Cowboy

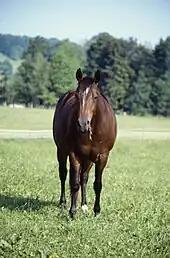
A stock type horse suitable for cattle work

The necessity for horse riders who guard herds of cattle, sheep or horses is common wherever wide, open land for grazing exists. In the French Camargue, riders called "gardians" herd cattle and horses. In Hungary, csikós guard horses and gulyás tend to cattle. The herders in the region of Maremma, in Tuscany (Italy) are called butteri (singular: "buttero"). The Asturian pastoral population is referred to as "vaqueiros de alzada".